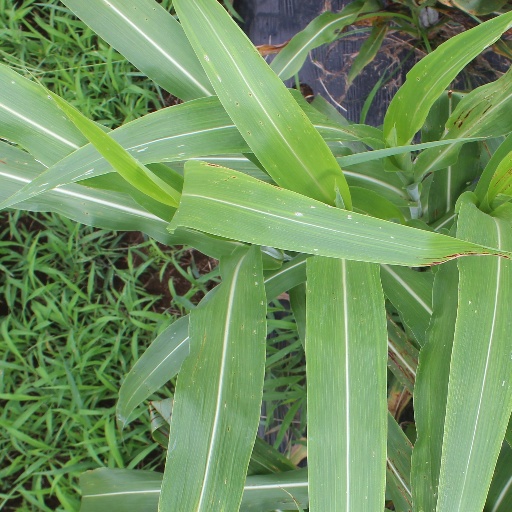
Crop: sorghum